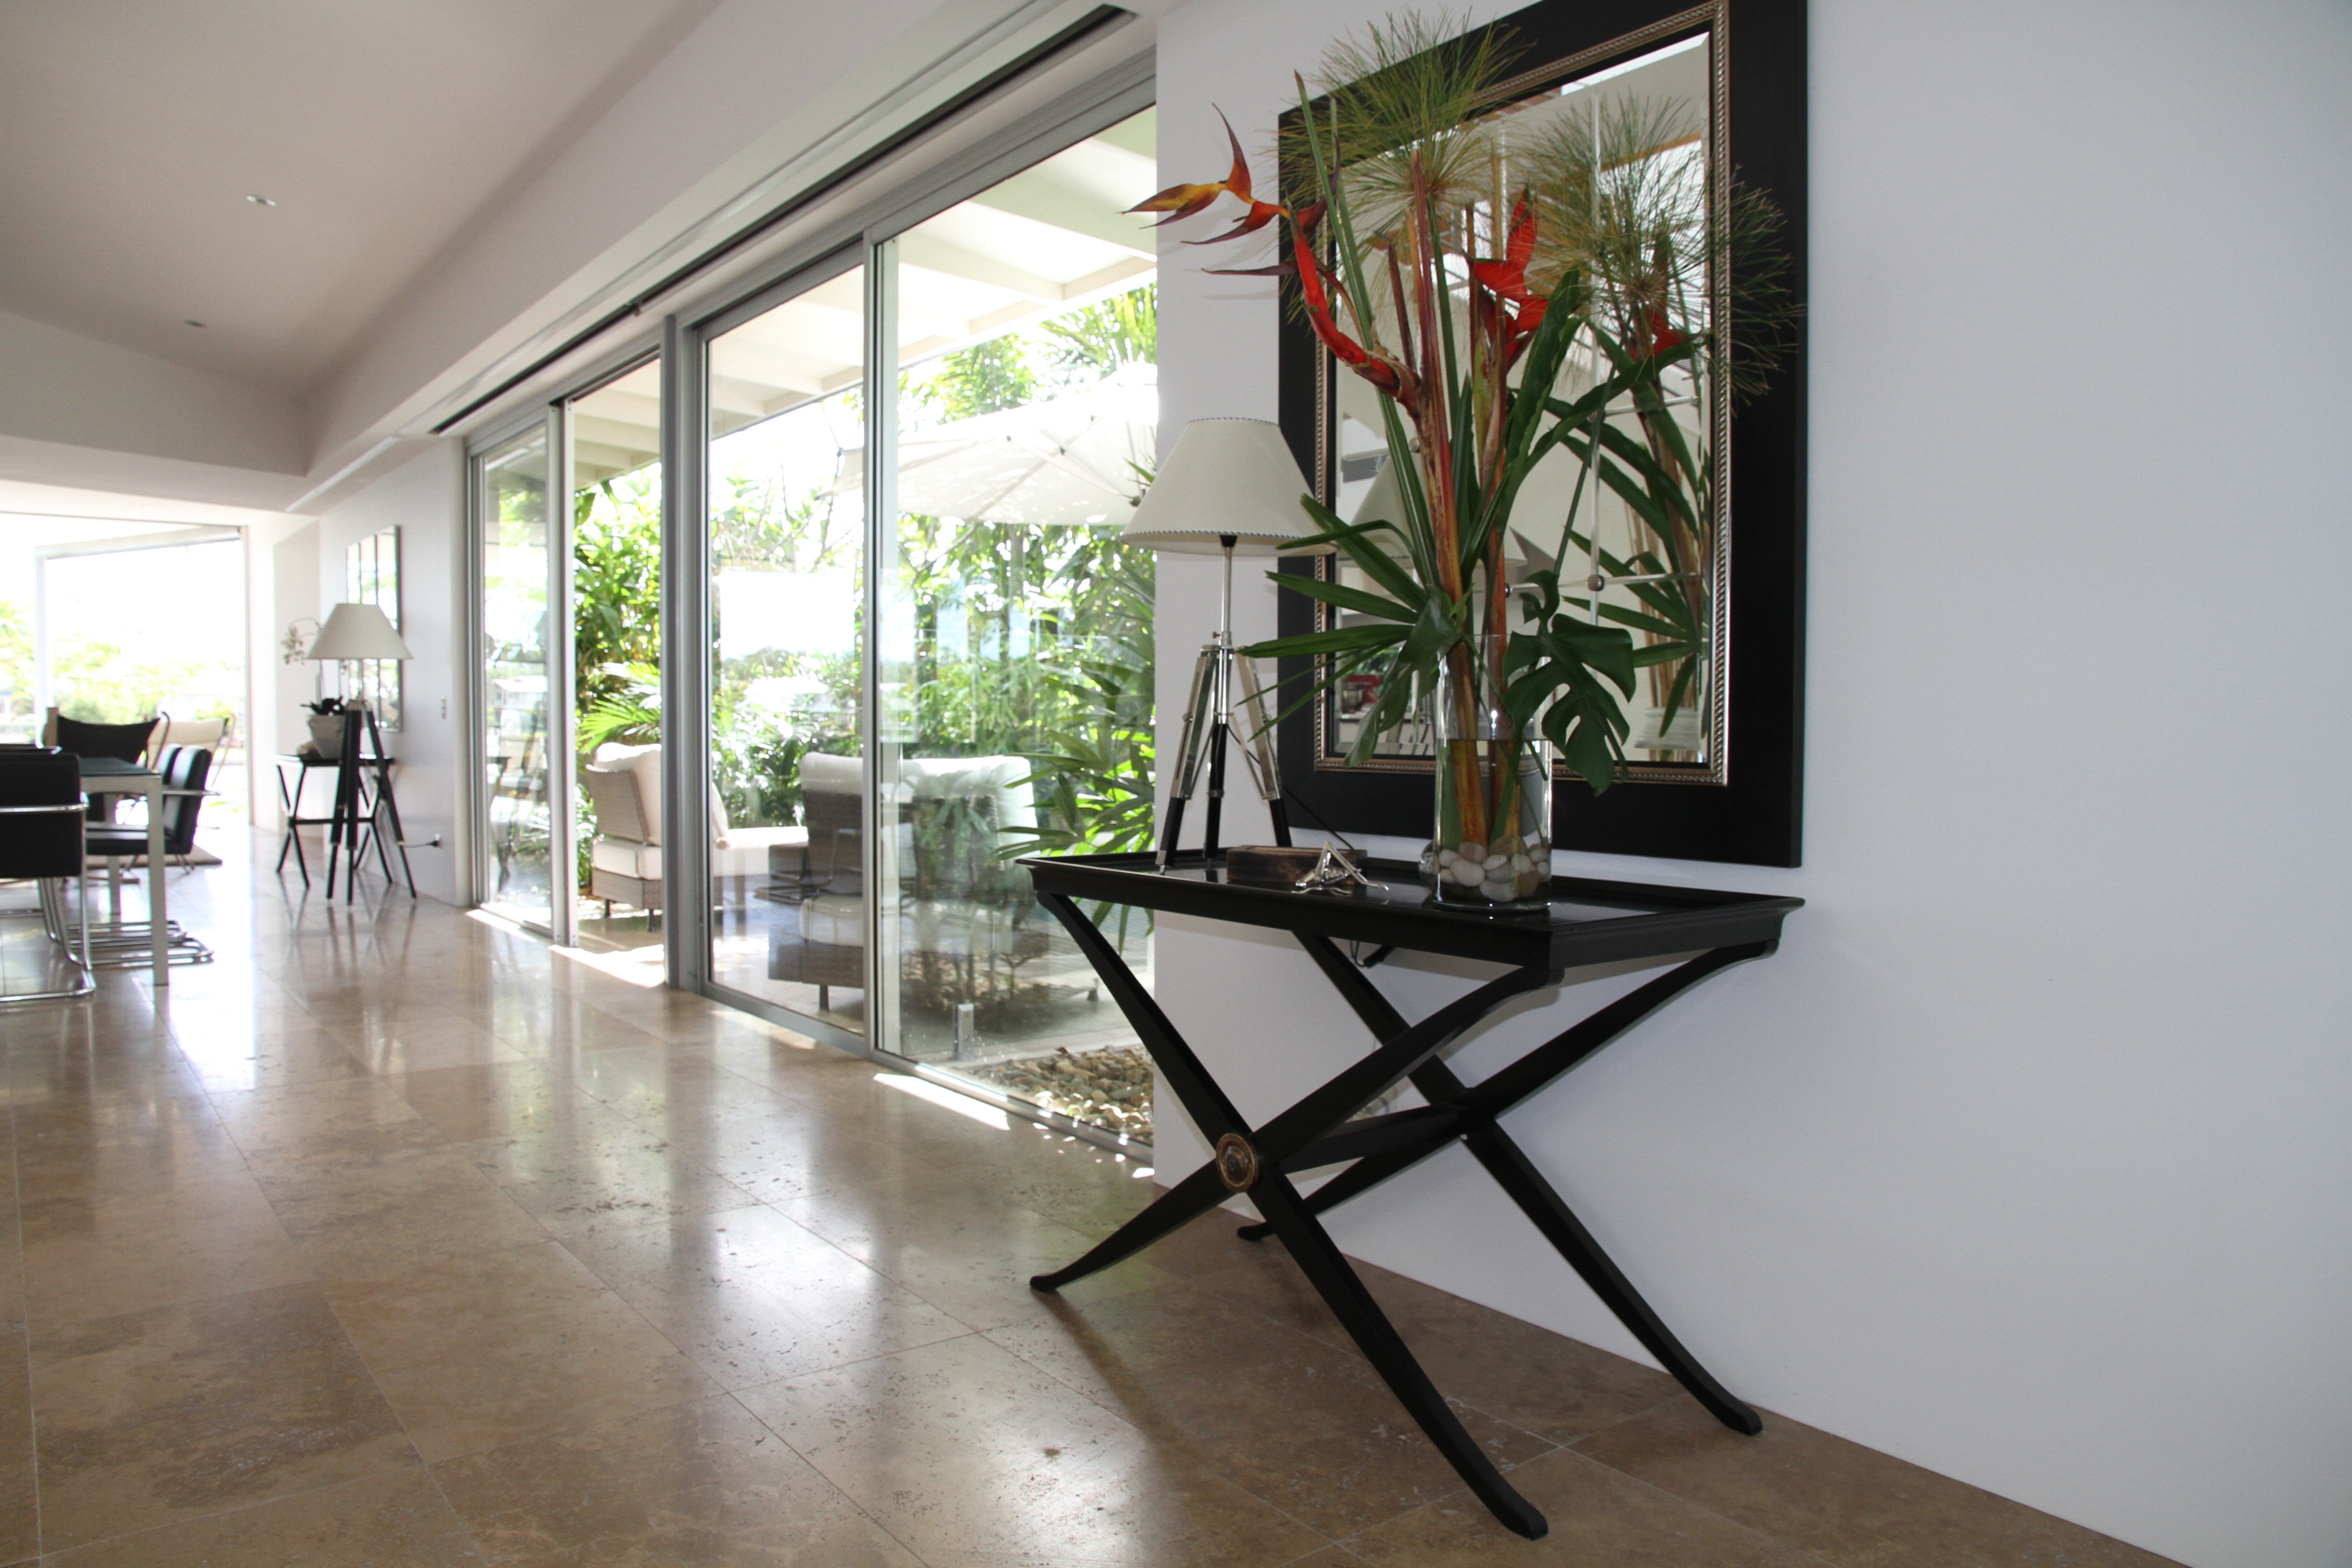
architecture, floor, window, home, kitchen, property, living room, room, apartment, interior design, luxury, design, tourist attraction, estate, lobby, real estate, dining room, flooring, way of life, glass wall